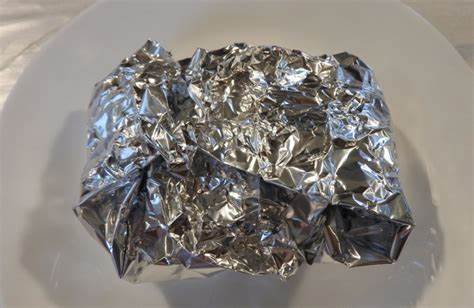
Waste category: metal